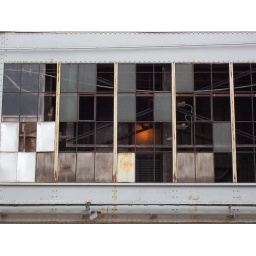
Union Station, missing windows on train bridge near The Forks, Winnipeg